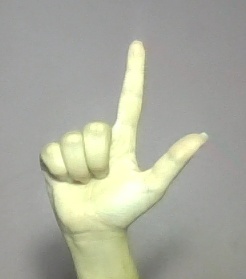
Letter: laam